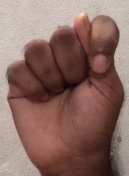
ASL sign: T